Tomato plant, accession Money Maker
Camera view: tilt-top (135 deg); turntable rotation: 300 degrees
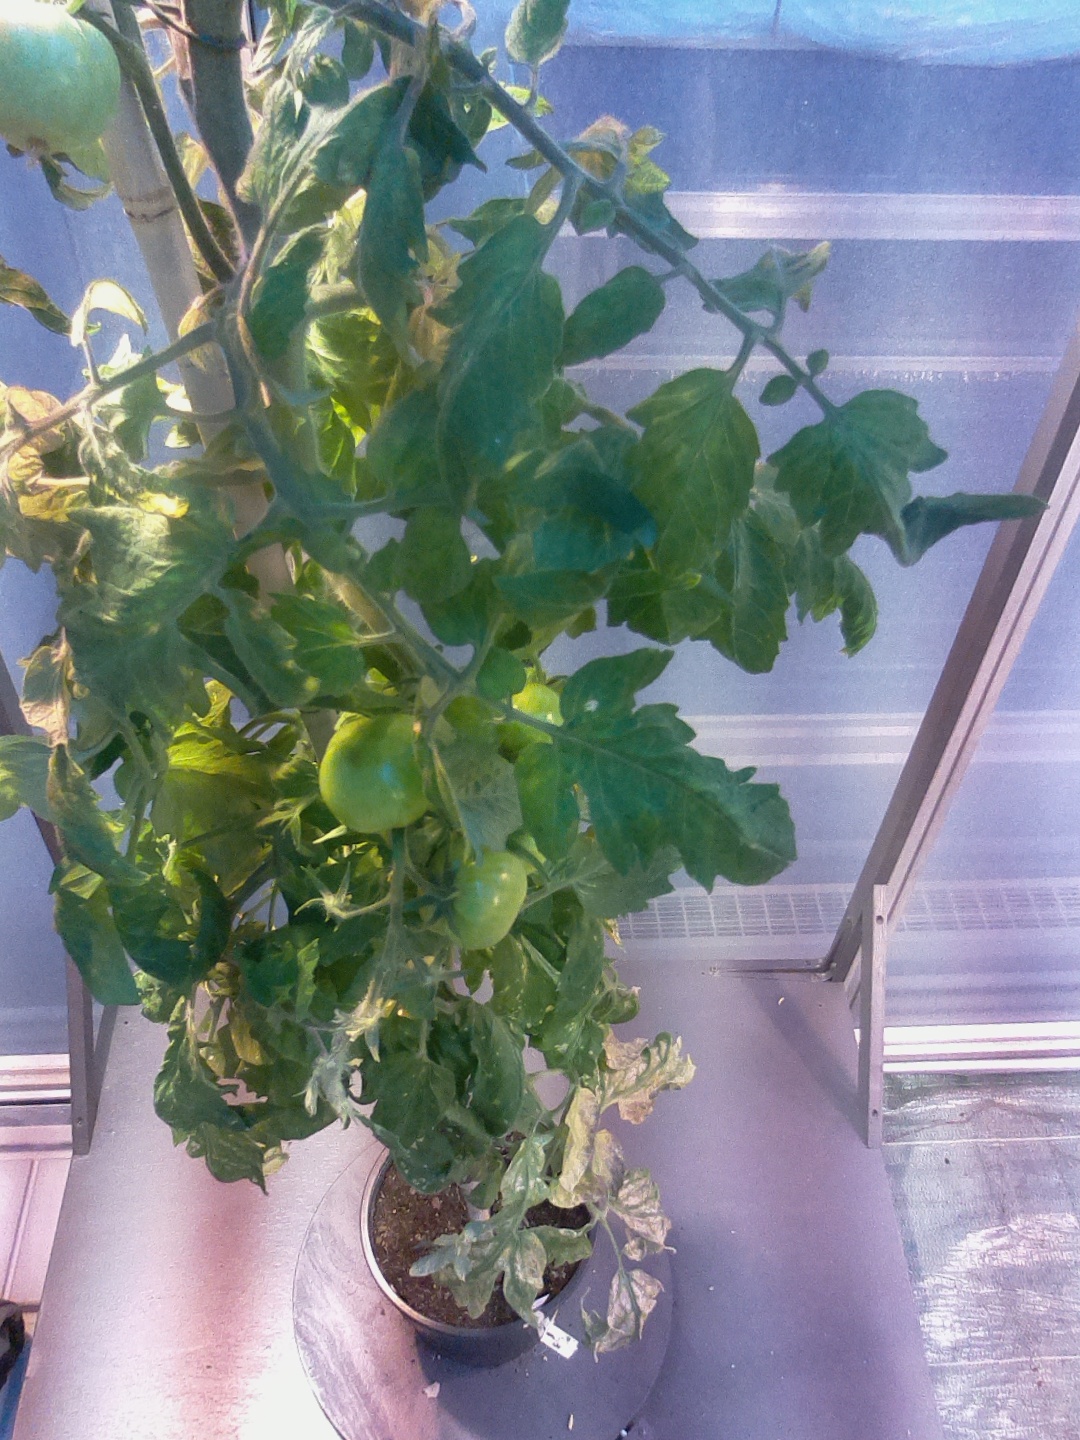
BBCH growth stage 75: 50%-60% of final fruit size